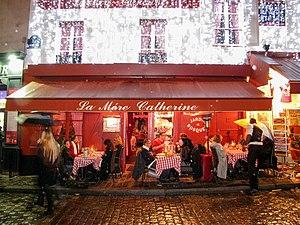
Restaurant La Mère Catherine, 6 place du Tertre, XVIIIe arrondissement, Paris, France.
À la Mère Catherine est un restaurant parisien situé au 6, place du Tertre dans le 18ᵉ arrondissement. Fondé en 1793, c'est l'un des plus anciens restaurants de la place.